Jewels of James VI and I

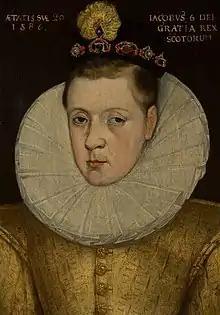
James VI and I aged 20 in 1586, NTS, Falkland Palace.

After Mary was deposed in 1567, James was brought up at Stirling Castle, in a household managed by Annabell Murray, Countess of Mar. In January 1570, Mary, Queen of Scots, who was in captivity in England at Tutbury Castle, sent a present of clothes to James VI. She wanted these to be his first proper clothes, his first "doublet and long hose" provided by his mother. In her letter to the Countess of Mar, Mary said the gift did not include essential buttons, which with the rest of her jewels were kept from her, "whereto there wants such buttons as were worthy to garnish it, thanks to them who withholds from us suchlike and better." Mary's buttons were obtained for James three years later, when William Kirkcaldy of Grange surrendered Edinburgh Castle.